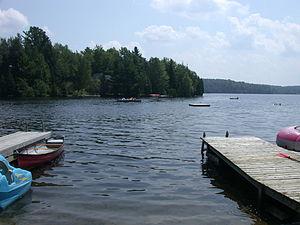
Lac Marois, Sainte-Anne-des-Lacs, Québec
Sainte-Anne-des-Lacs est une municipalité de paroisse dans la municipalité régionale de comté des Pays-d'en-Haut au Québec, située dans la région administrative des Laurentides.